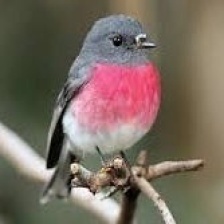
Species: PINK ROBIN
Scientific name: PETROICA RODINOGASTER
ImageNet parent category: robin